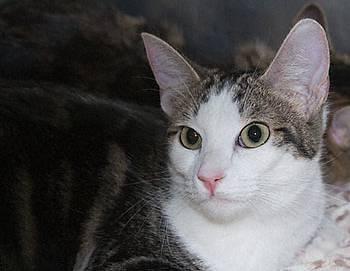
cat